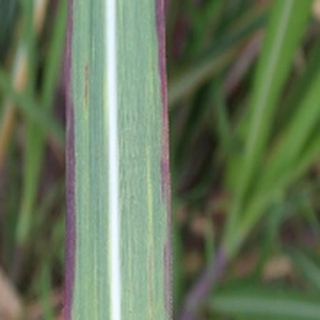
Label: sugarcane_bacterial_blight